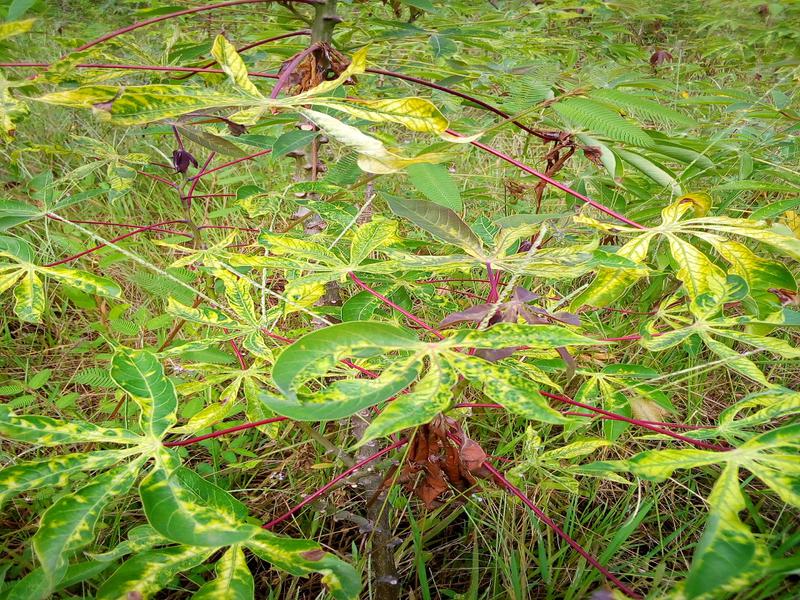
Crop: cassava
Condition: mosaic_disease